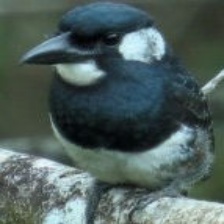
Species: BLACK BREASTED PUFFBIRD
Scientific name: NOTHARCHUS PECTORALIS